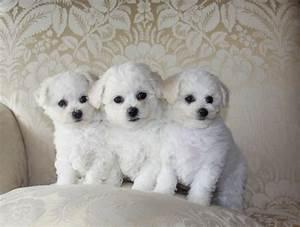
dog